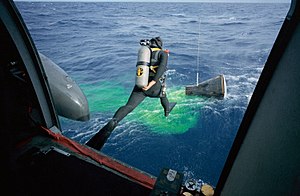
Frømand
En frømand fra US Navy springer i vandet i forbindelse med bjergningen af Gemini 12.
En frømand er en person, der er uddannet i dykning og undervandssvømning i en militær kapacitet, som kan omfatte kamp. Mange nationer og nogle uregelmæssige væbnede grupper har en historie med frømænd. En frømand anvender et lukket system, hvilket betyder, at luften, der udåndes, tilføres fra en trykcylinder, mens den renses for kuldioxid ved passage af en beholder med forskellige hydroksider og genanvendes derefter. Det betyder, at ingen bobler stiger til overfladen, der kan afsløre en frømands position.